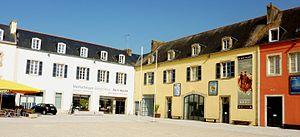
Le port-musée de Douarnenez et la médiathèque Georges Perros
Douarnenez [dwaʁnəne] est une commune française, située dans le département du Finistère en région Bretagne.
Le port-musée de Douarnenez, Finistère, inauguré en mai 1993, se situe au Port-Rhu sur l'ancienne ria de Pouldavid qui sépare Douarnenez et le quartier de Tréboul. Il prit la suite de l'ancien Musée du bateau, ouvert en 1985 à l'initiative de l'association locale Treizour créée en 1979. Dès 1986, l'association fit don à la ville de Douarnenez de sa collection de coques collectées depuis sa création et le musée devint municipal.